Wally Buono

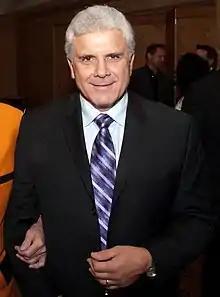
Buono in 2009

Pasquale "Wally" Buono (born February 7, 1950) is a Canadian ex-football coach currently working as the vice president of football operations, alternate governor and the former head coach of the BC Lions of the Canadian Football League (CFL), and one of the most successful head coaches in league history. He spent 22 years as head coach of the Calgary Stampeders and the Lions, which is tied for the most seasons coached all-time. On September 19, 2009, Buono became the CFL's all-time winningest coach when his Lions beat the Toronto Argonauts 23–17, giving him 232 regular-season victories, passing Don Matthews. He retired in 2011 with a CFL record 254 regular-season wins as head coach, to focus on duties as general manager for the Lions. In 2016, Buono came out of retirement to coach the Lions again through the 2018 season. In the final home game of the 2018 season, Buono was honored with the Bob Ackles Award as he was retiring from football with the most wins as a coach.